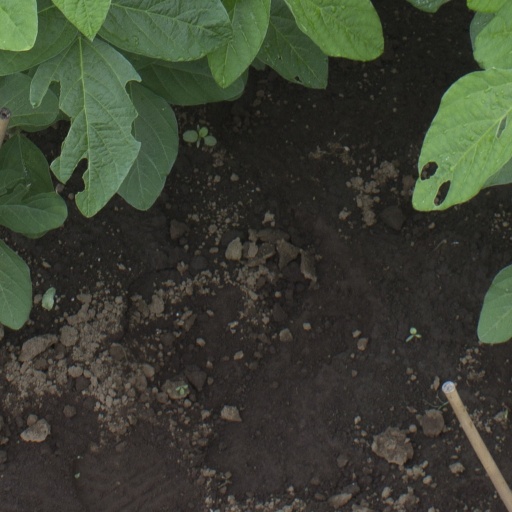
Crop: soybean